Friars Club of Beverly Hills

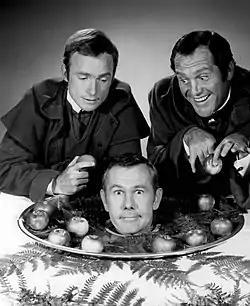
Publicity photo for the 1968 roast of Johnny Carson. Dick Cavett and Alan King are ready to start the honors.

Past members included Lucille Ball, Jack Benny, George Burns, Carol Burnett, Johnny Carson, Billy Crystal, Sammy Davis Jr., Judy Garland, Bob Hope, Al Jolson, Jerry Lewis, Dean Martin, Sid Caesar, Stan Lee, the Marx Brothers, and Frank Sinatra, Barbra Streisand, Elizabeth Taylor, among many others. Like the New York club, for many years the Friars Club of Beverly Hills was known for its celebrity members and "roasts".